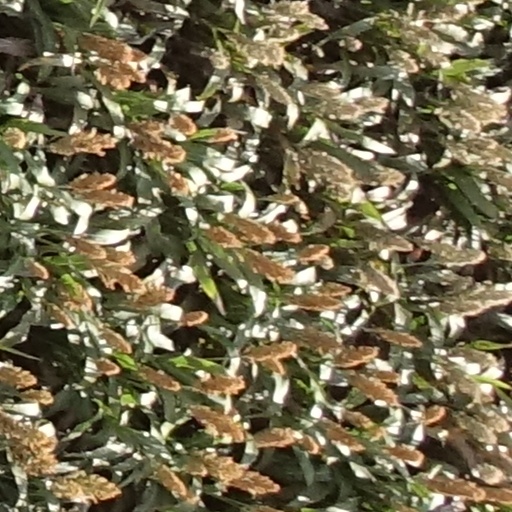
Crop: sorghum